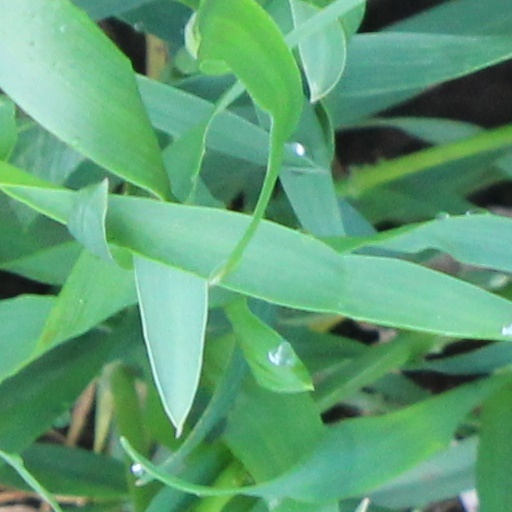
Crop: wheat